Dietary management of Parkinson's disease

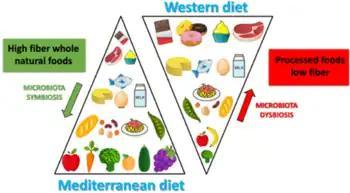
Mediterranean diet foods in comparison to the typical Western diet

Antioxidants are suggested to be useful in preventing Parkinson's disease because they scavenge free radicals such as reactive nitrogen and oxygen, preventing their build-up and the destruction of dopamine-producing neurons. Research has attempted to link dietary patterns to the likelihood of developing Parkinson's disease. The MIND and Mediterranean diets are emerging as potentially beneficial diets for people with Parkinson's. People with Parkinson's who maintained the Mediterranean diet were more likely to have symptoms appear 17.4 years earlier than those who closely followed it; while MIND diet participants functioned at a cognitive level 7.5 years younger, and they declined cognitively more slowly. Research shows that a diet consisting of foods typically associated with the Mediterranean diet may act as a preventative measure for the disease due to the high levels of antioxidants found in within these foods such as complex phenols, vitamins C and E, and carotenoids. A typical Mediterranean diet consists of a high intake of vegetables, legumes, fruits, and cereals, olive oil (unsaturated fatty acids), and fish and low to moderate intake of foods such as dairy, meats, poultry. Research by Johns Hopkins has found that a common compound in fruit, called farnesol, preserves dopaminergic neurons. However, people who consume more dairy products have an increased likelihood of developing Parkinson's disease. It is important to note that the increased risk from consumption of dairy products is slight and dairy provides different nutrients that are beneficial for people with Parkinson's. Additionally, it has been seen that the intake of animal fats may be linked to the development of the disease. It has also been suggested that a diet that results in high plasma urate can result in a reduced risk of developing Parkinson's.